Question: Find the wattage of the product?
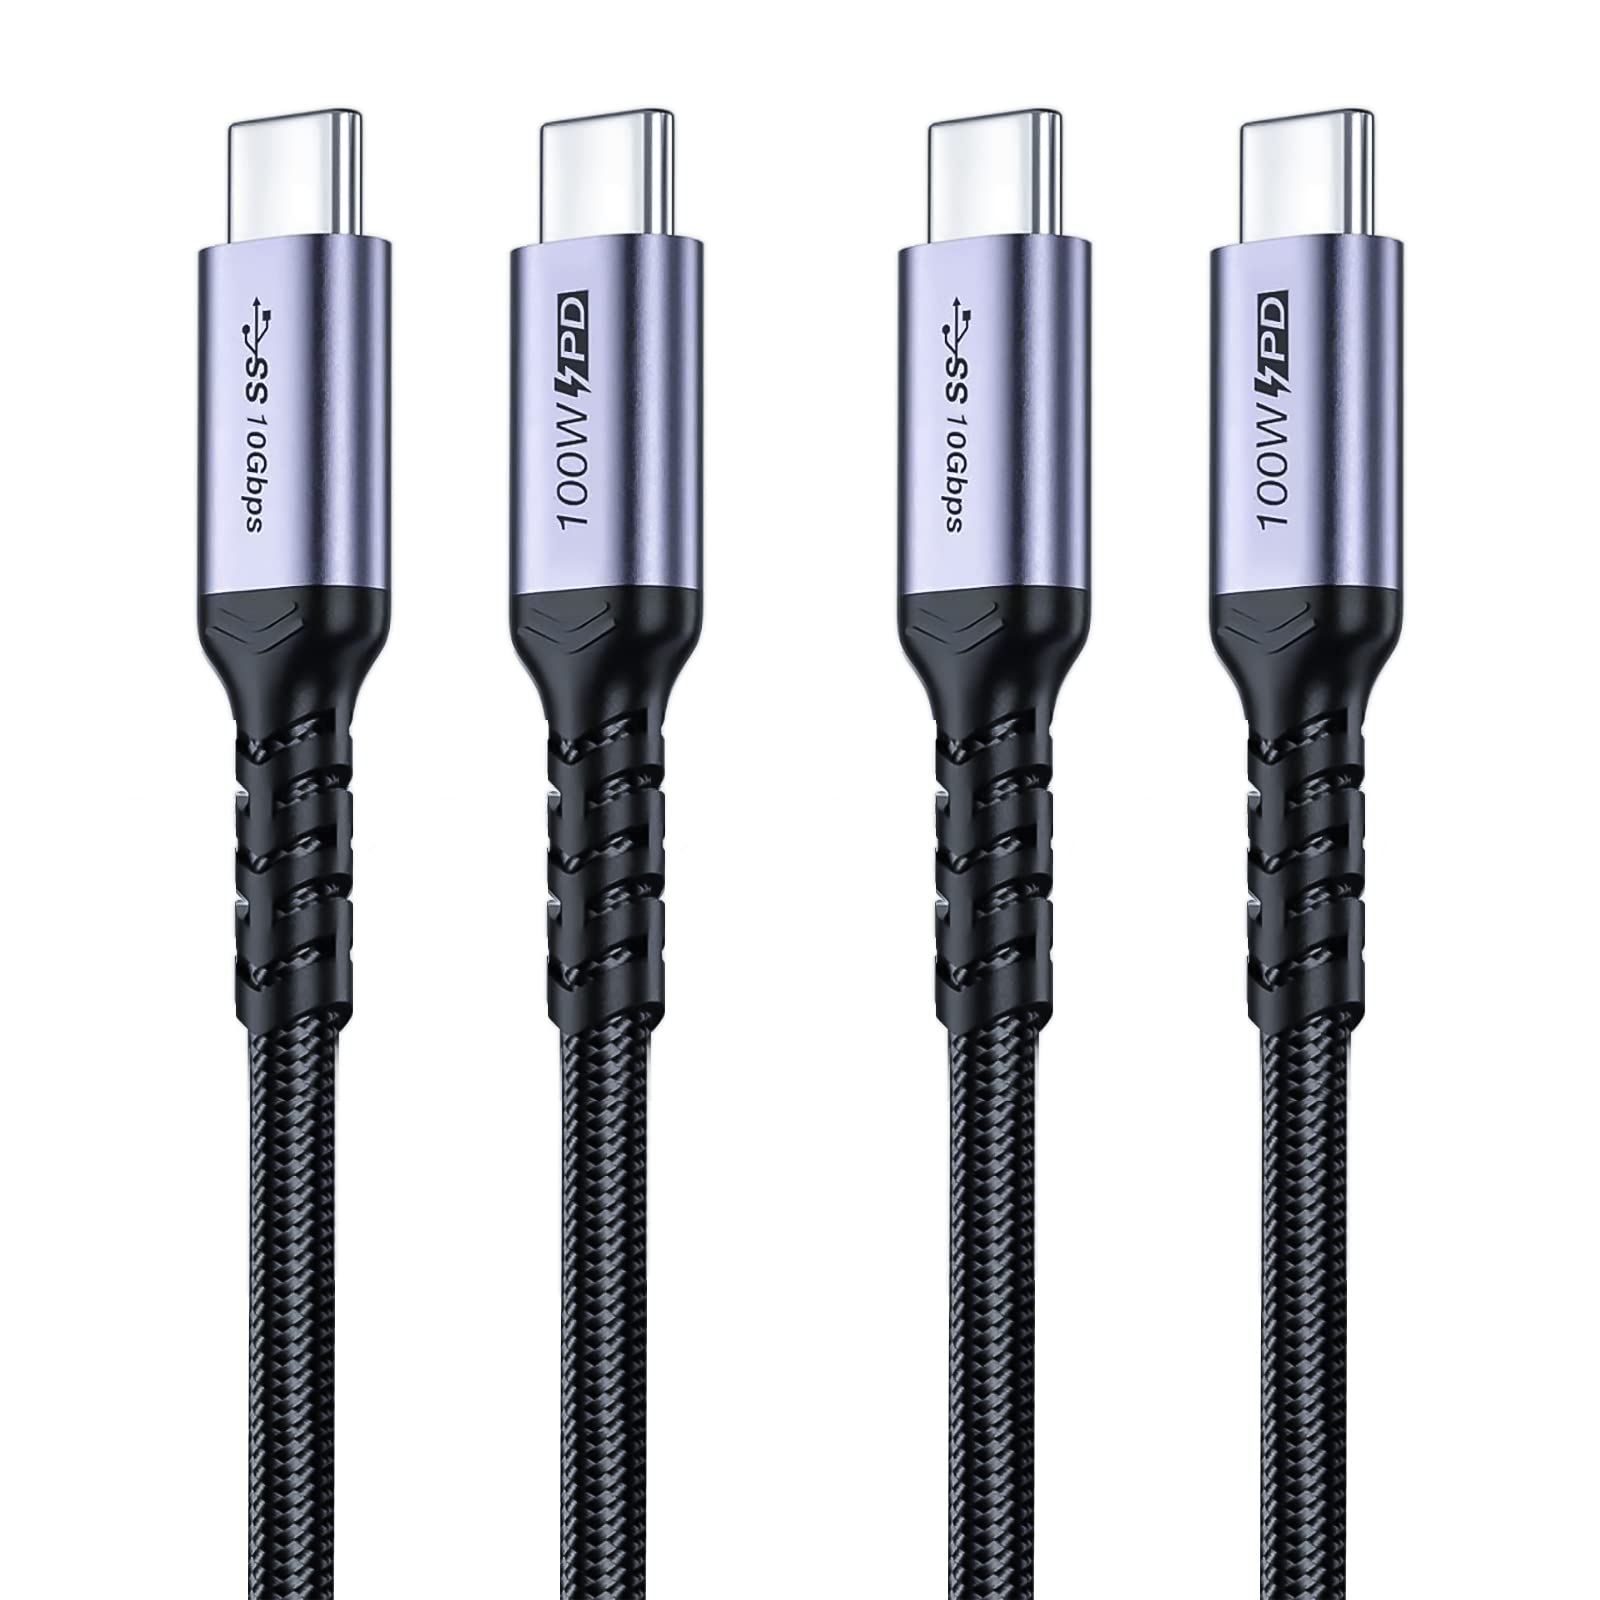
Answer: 100.0 watt